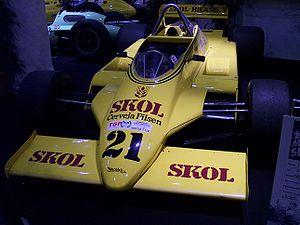
Fittipaldi Automotive était une écurie de Formule 1 brésilienne fondée en 1975 par Wilson Fittipaldi, le frère aîné d'Emerson, sous le nom Copersucar-Fittipaldi. L'écurie a été rebaptisée « Fittipaldi Automotive » en 1978.